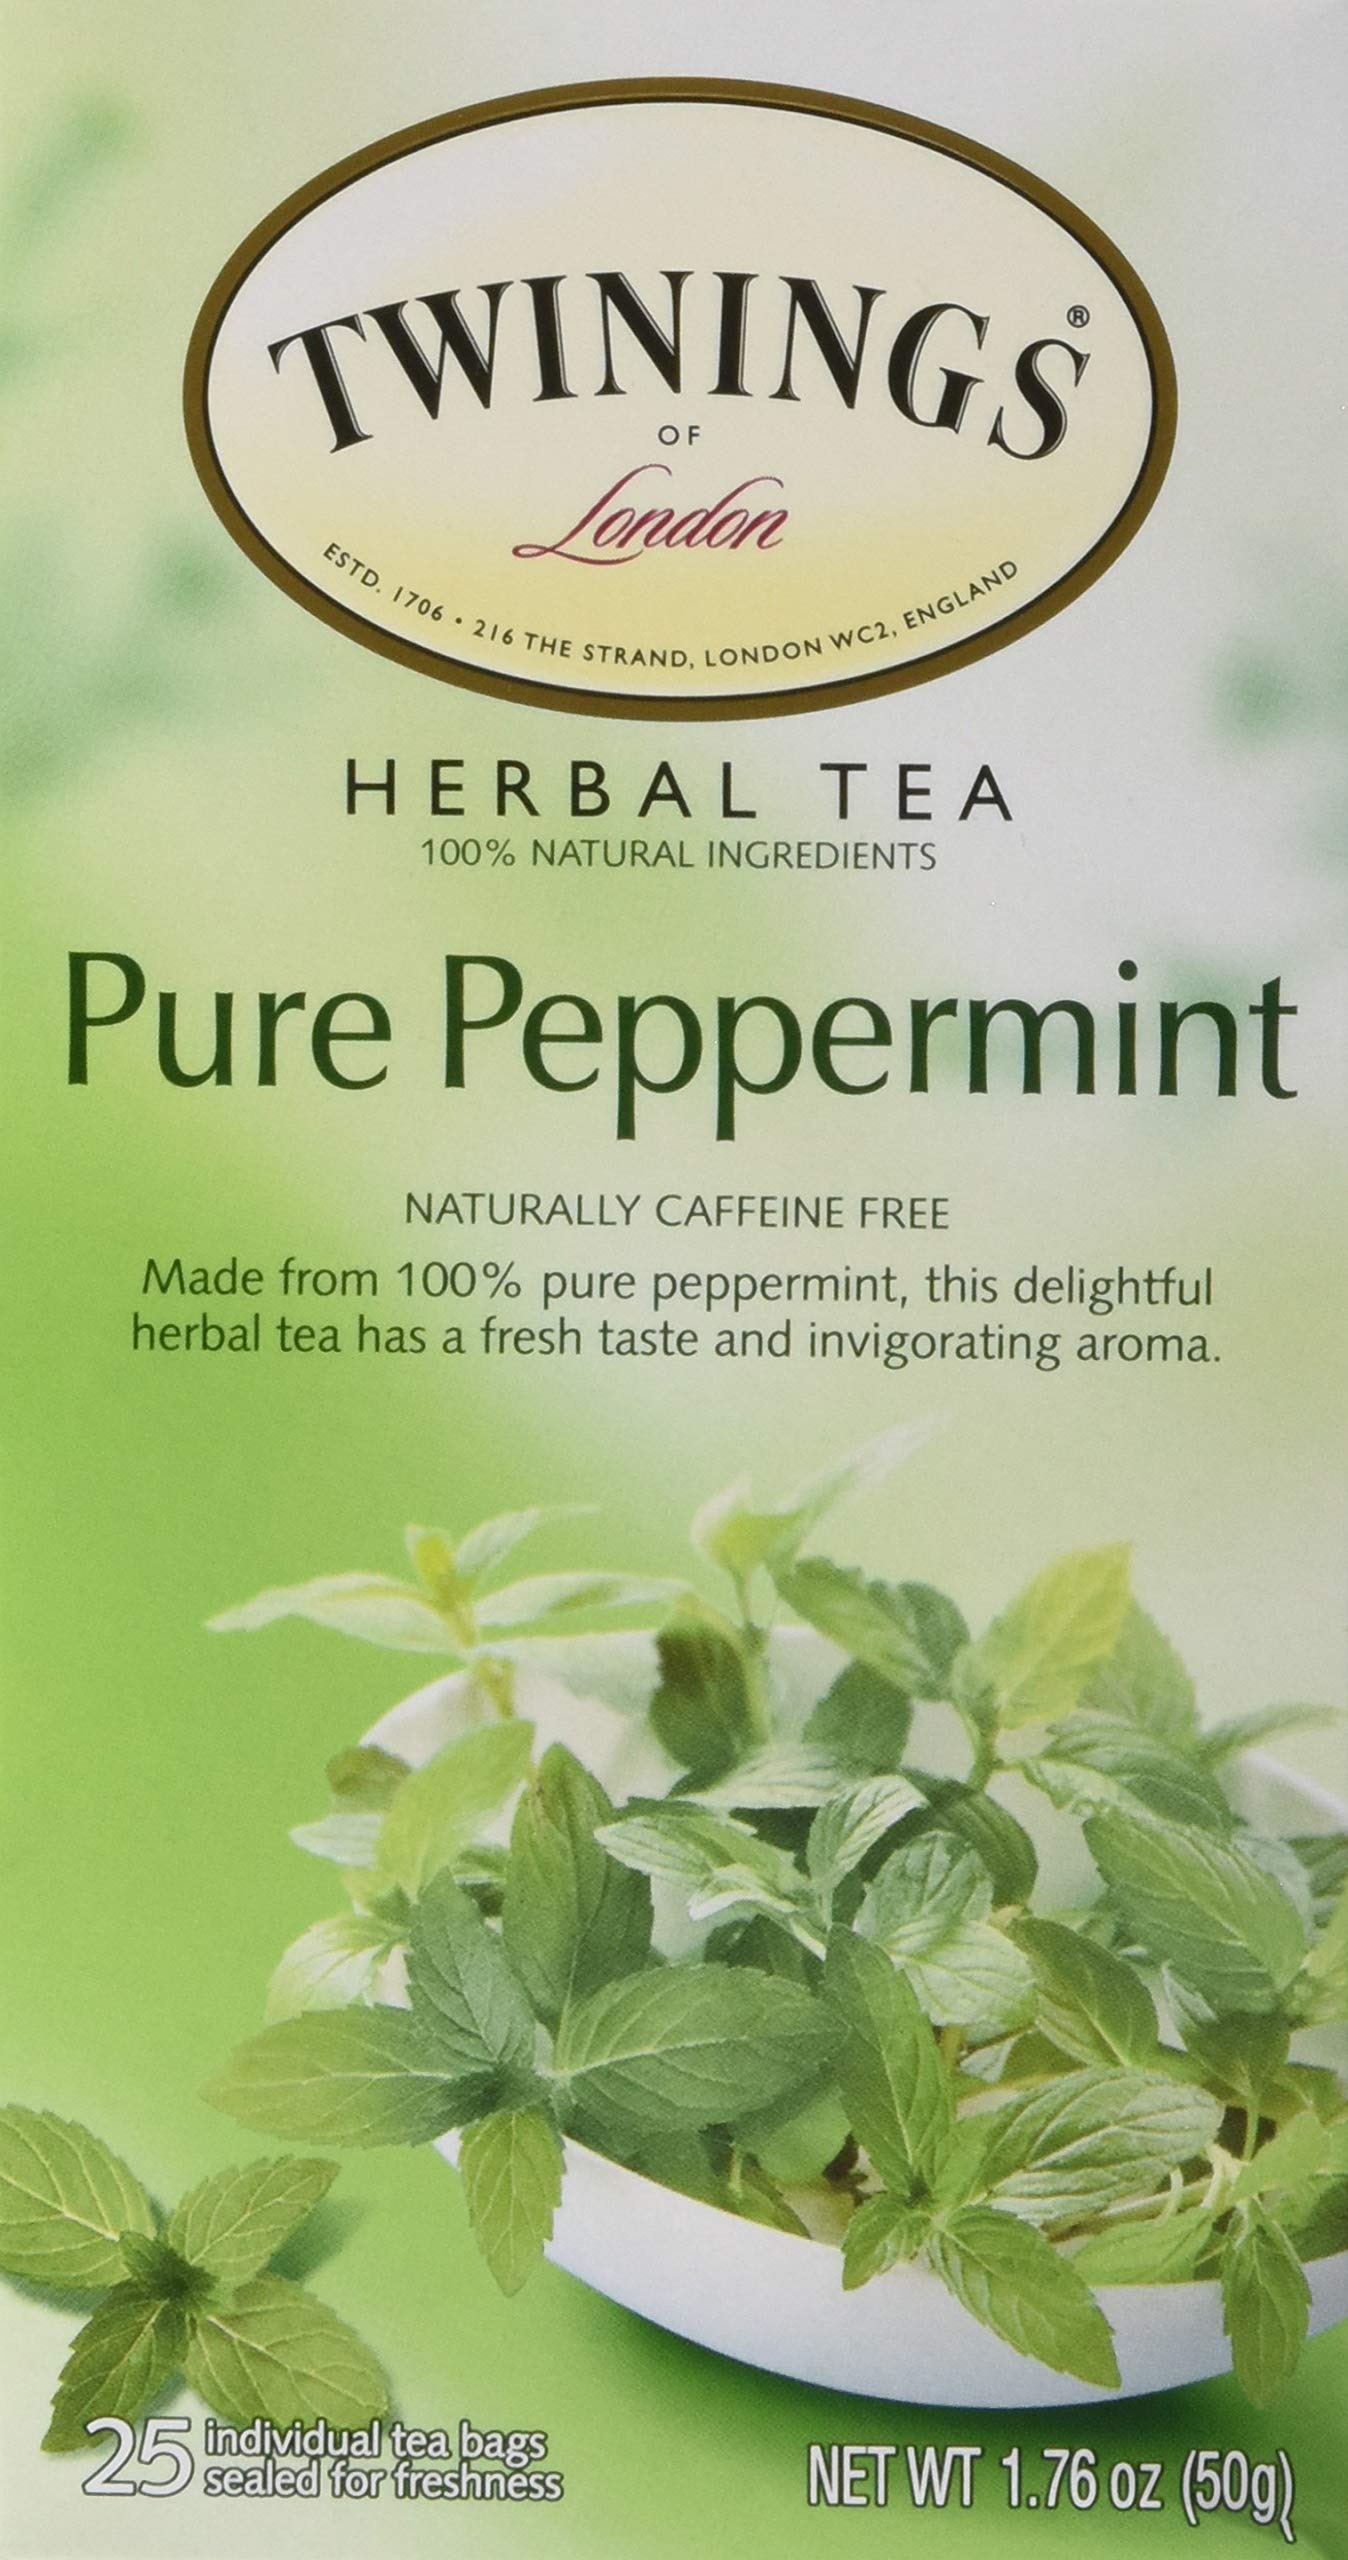
Item Name: Twinings Pure Peppermint, 25 Count (Pack of 6)
Bullet Point 1: A traditional tea with a rich taste and satisfying aroma
Bullet Point 2: Steep Tea Bag for desired time
Bullet Point 3: Our expert blenders source only the finest leaves cultivated to our exacting standards by trusted growers around the world. From these tea gardens we hand-select the leaves that will shape your next Twinings moment.
Value: 150.0
Unit: count

Price: 5.59